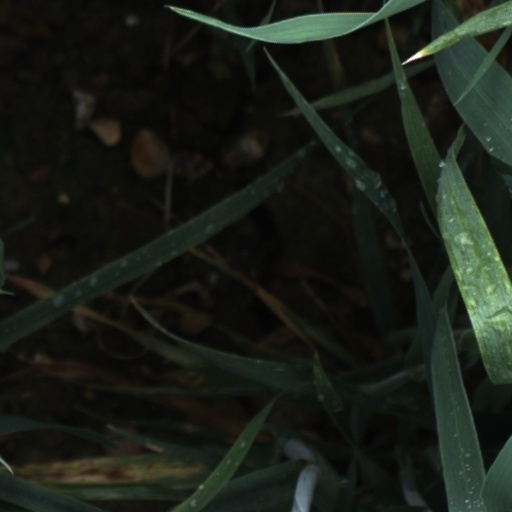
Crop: wheat